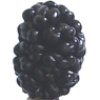
Label: mulberry